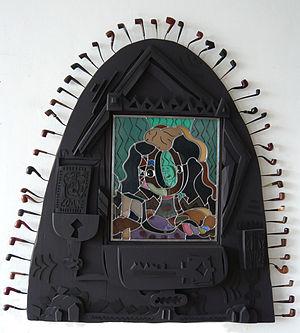
Alexander Esters est un artiste allemand mêlant peinture, sculpture, dessin et vitrail.